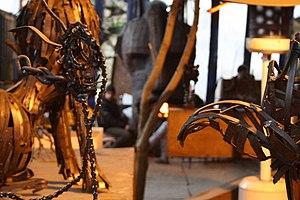
Atelier de sculptures en métal (2011)
Le Tacheles était l'un des plus célèbres squats de Berlin, en Allemagne, occupé de 1990 à 2012 par des artistes. Autrefois partie du quartier juif de Scheunenviertel à proximité de la synagogue, il était initialement appelé Friedrichstadtpassagen. Après avoir été utilisé comme prison nazie, le bâtiment a été réapproprié par des artistes qui l'ont baptisé « Tacheles ». Le bâtiment servit de lieu artistique sous la pression constante du gouvernement qui souhaitait le fermer. Il a été évacué le 4 septembre 2012.